Florence R. Sabin

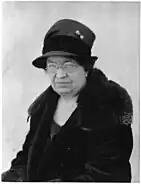
Photograph of Florence R. Sabin.

After six years of quiet retirement, Sabin accepted Colorado Governor John Vivian's request to chair a subcommittee on health beginning in 1944. She presented her findings asserting that the state was “backward in regard to public health” in a letter to the Governor in April 1945. Knowing that health care legislation had been voted down consistently in the past due to uninterested politicians, she was relentless in her demand for reform.